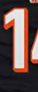
Number: 1